Pilot (Cold Feet)

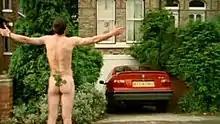
In an effort to win back her love, Adam serenades Rachel wearing nothing but a rose between his buttocks.

Following a discussion with Pete about women and commitment, Adam argues with Rachel and angrily leaves her flat. Seconds later Simon returns, telling Rachel he has turned down the Hong Kong job. After getting locked out of the house, Karen interrupts a seminar David is holding, demanding they get a nanny. He relents, embarrassed after being shown up in front of his colleagues. Determined to get Rachel back, Adam goes to Simon's flat, where he serenades her wearing nothing but a rose between his buttocks. Jenny and Pete arrive to find Simon chasing a naked Adam down the street. The fight is interrupted by a passing policeman, who lists multiple felonies Adam has committed, until Rachel steps forward and takes the blame for what has happened. She declares her love to Adam and the two leave. Pete and Jenny watch and she tells him her last pregnancy test was positive.